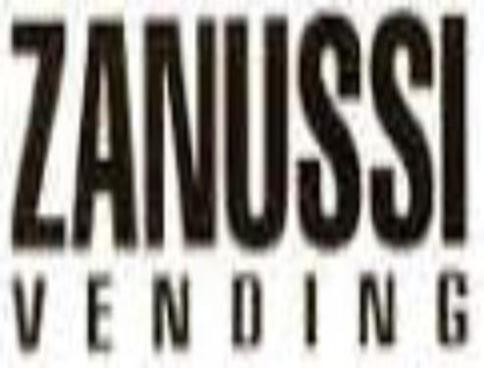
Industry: Electronic